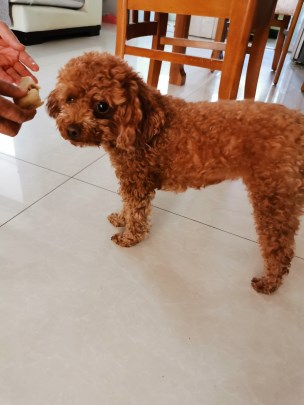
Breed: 7449-n000128-teddy